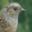
Label: bird